Marlo Chandler

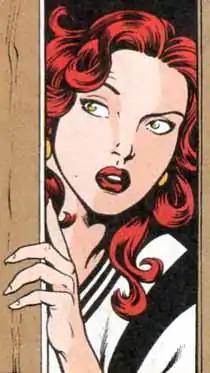
Marlo Chandler, from "The Incredible Hulk" (vol. 2) #417 (May 1994). Art by Gary Frank and Cam Smith.

Marlo Chandler is a fictional character appearing in American comic books published by Marvel Comics. Created by writer Peter David, she first appeared in "The Incredible Hulk" (vol. 2) #347 (September 1988) and became an ongoing supporting character, first in the above mentioned book and later in the "Captain Marvel" series published between 1999 – 2004. She is married to Rick Jones (a perennial sidekick to the Hulk) and was a best friend to Betty Ross, the wife of Hulk's alter ego Bruce Banner. Marlo is also depicted as the human host of Lady Death.